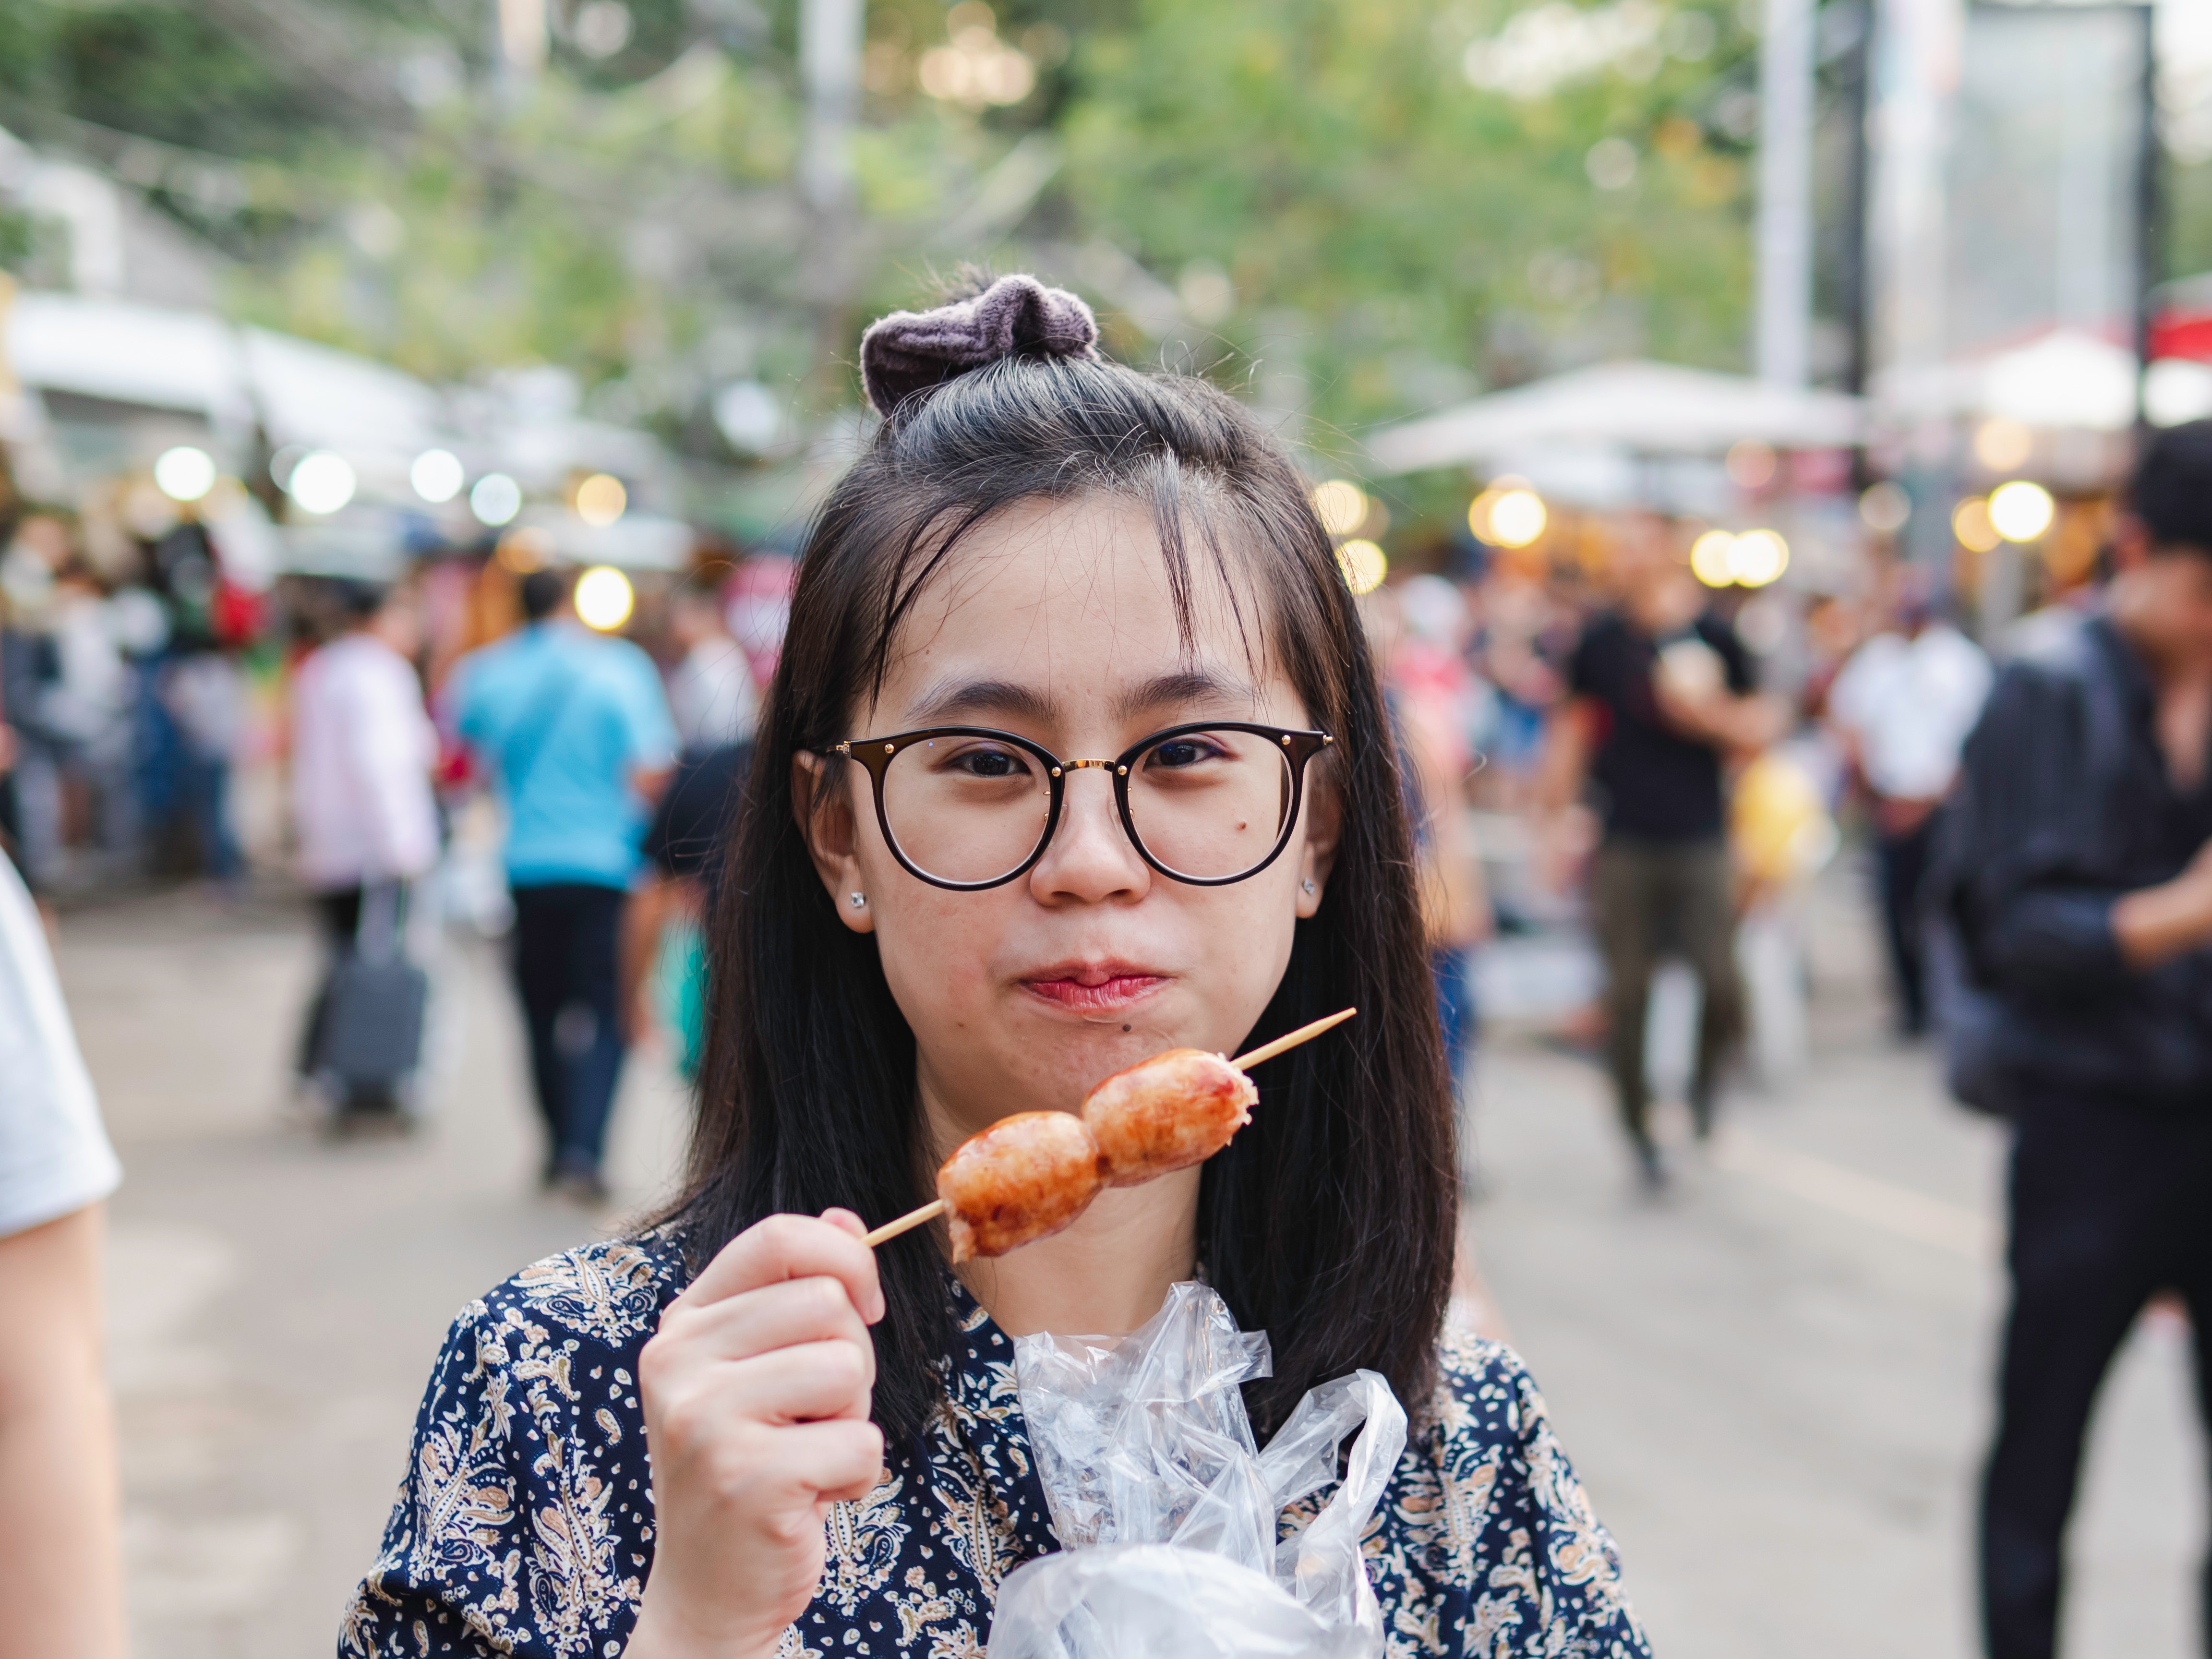
people, glasses, snapshot, street food, food, lip, cuisine, street, eyewear, tourism, finger food, fried food, dish, chinese food, vacation, snack, street fashion, fast food, dessert, crowd